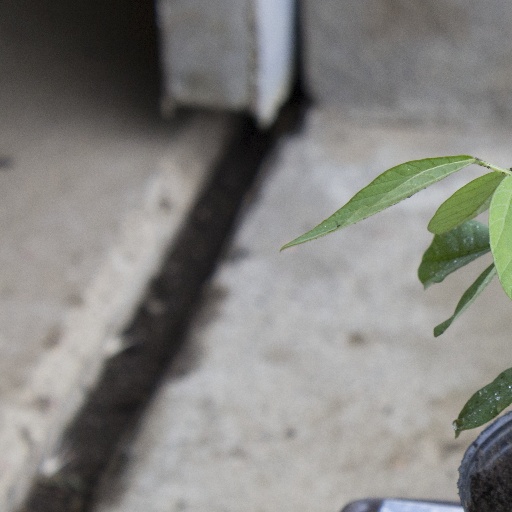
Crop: soybean